Fijian cuisine

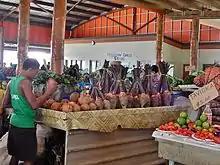
Taro and coconuts for sale in Nadi

Taro is the most important staple for special occasions. It is available in 70 different varieties; some turn pink or yellow or remain white after cooking. It can be grown in any soil conditions. Taro is a rich source of fiber.